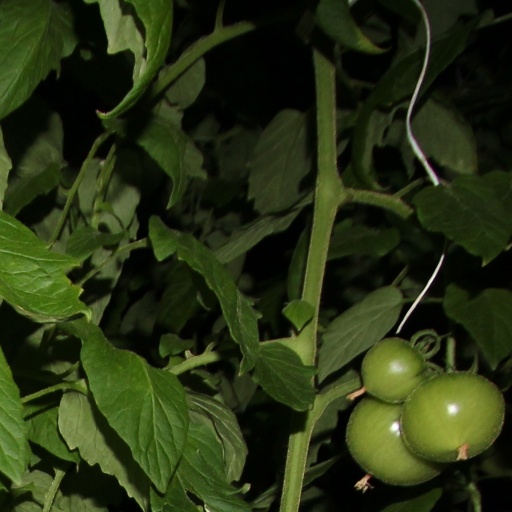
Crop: tomato